Sanctuary (2015 film)

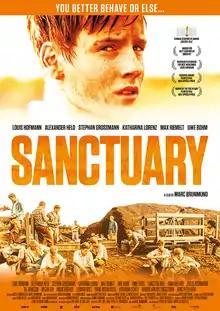
Film poster

Sanctuary is a 2015 German drama film directed by Marc Brummund. It was one of eight films shortlisted by Germany to be their submission for the Academy Award for Best Foreign Language Film at the 88th Academy Awards, but it lost out to "Labyrinth of Lies".